How to Stuff a Wild Bikini

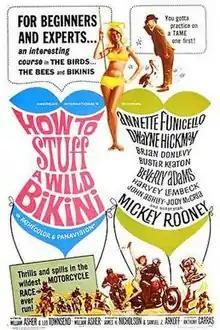

How to Stuff a Wild Bikini is a 1965 Pathécolor beach party film from American International Pictures. The sixth entry in a seven-film series, the movie was directed by William Asher and features Mickey Rooney, Annette Funicello, Dwayne Hickman, Brian Donlevy, and Beverly Adams. It was written by Asher and Leo Townsend. The film features a brief appearance by Frankie Avalon and includes Buster Keaton in one of his last roles.